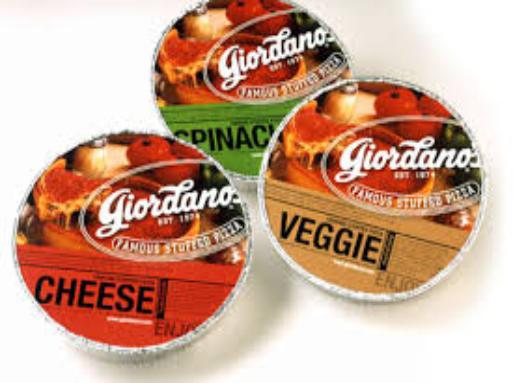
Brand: Giordano's Pizzeria
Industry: Food